St. Lucie Mets

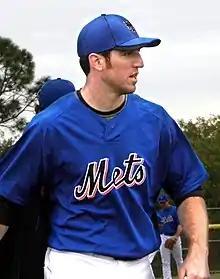
Ike Davis, former first baseman for the New York Mets

The St. Lucie Mets are a Minor League Baseball team of the Florida State League and the Single-A affiliate of the New York Mets. They are located in Port St. Lucie, Florida, and play their home games at Clover Park. The Mets have been members of the Florida State League since their founding in 1988. They originally competed at the Class A level before being elevated to Class A-Advanced in 1990.